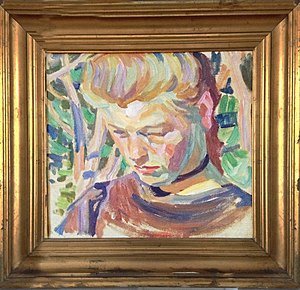
Peter Hansen (maler)
Pigeportræt
Peter Marius Hansen var en dansk maler. Hans far var maleren Peter Syrak Hansen, og hans søster var Anna Hansen. Hansen boede dels i Fåborg og dels i København.